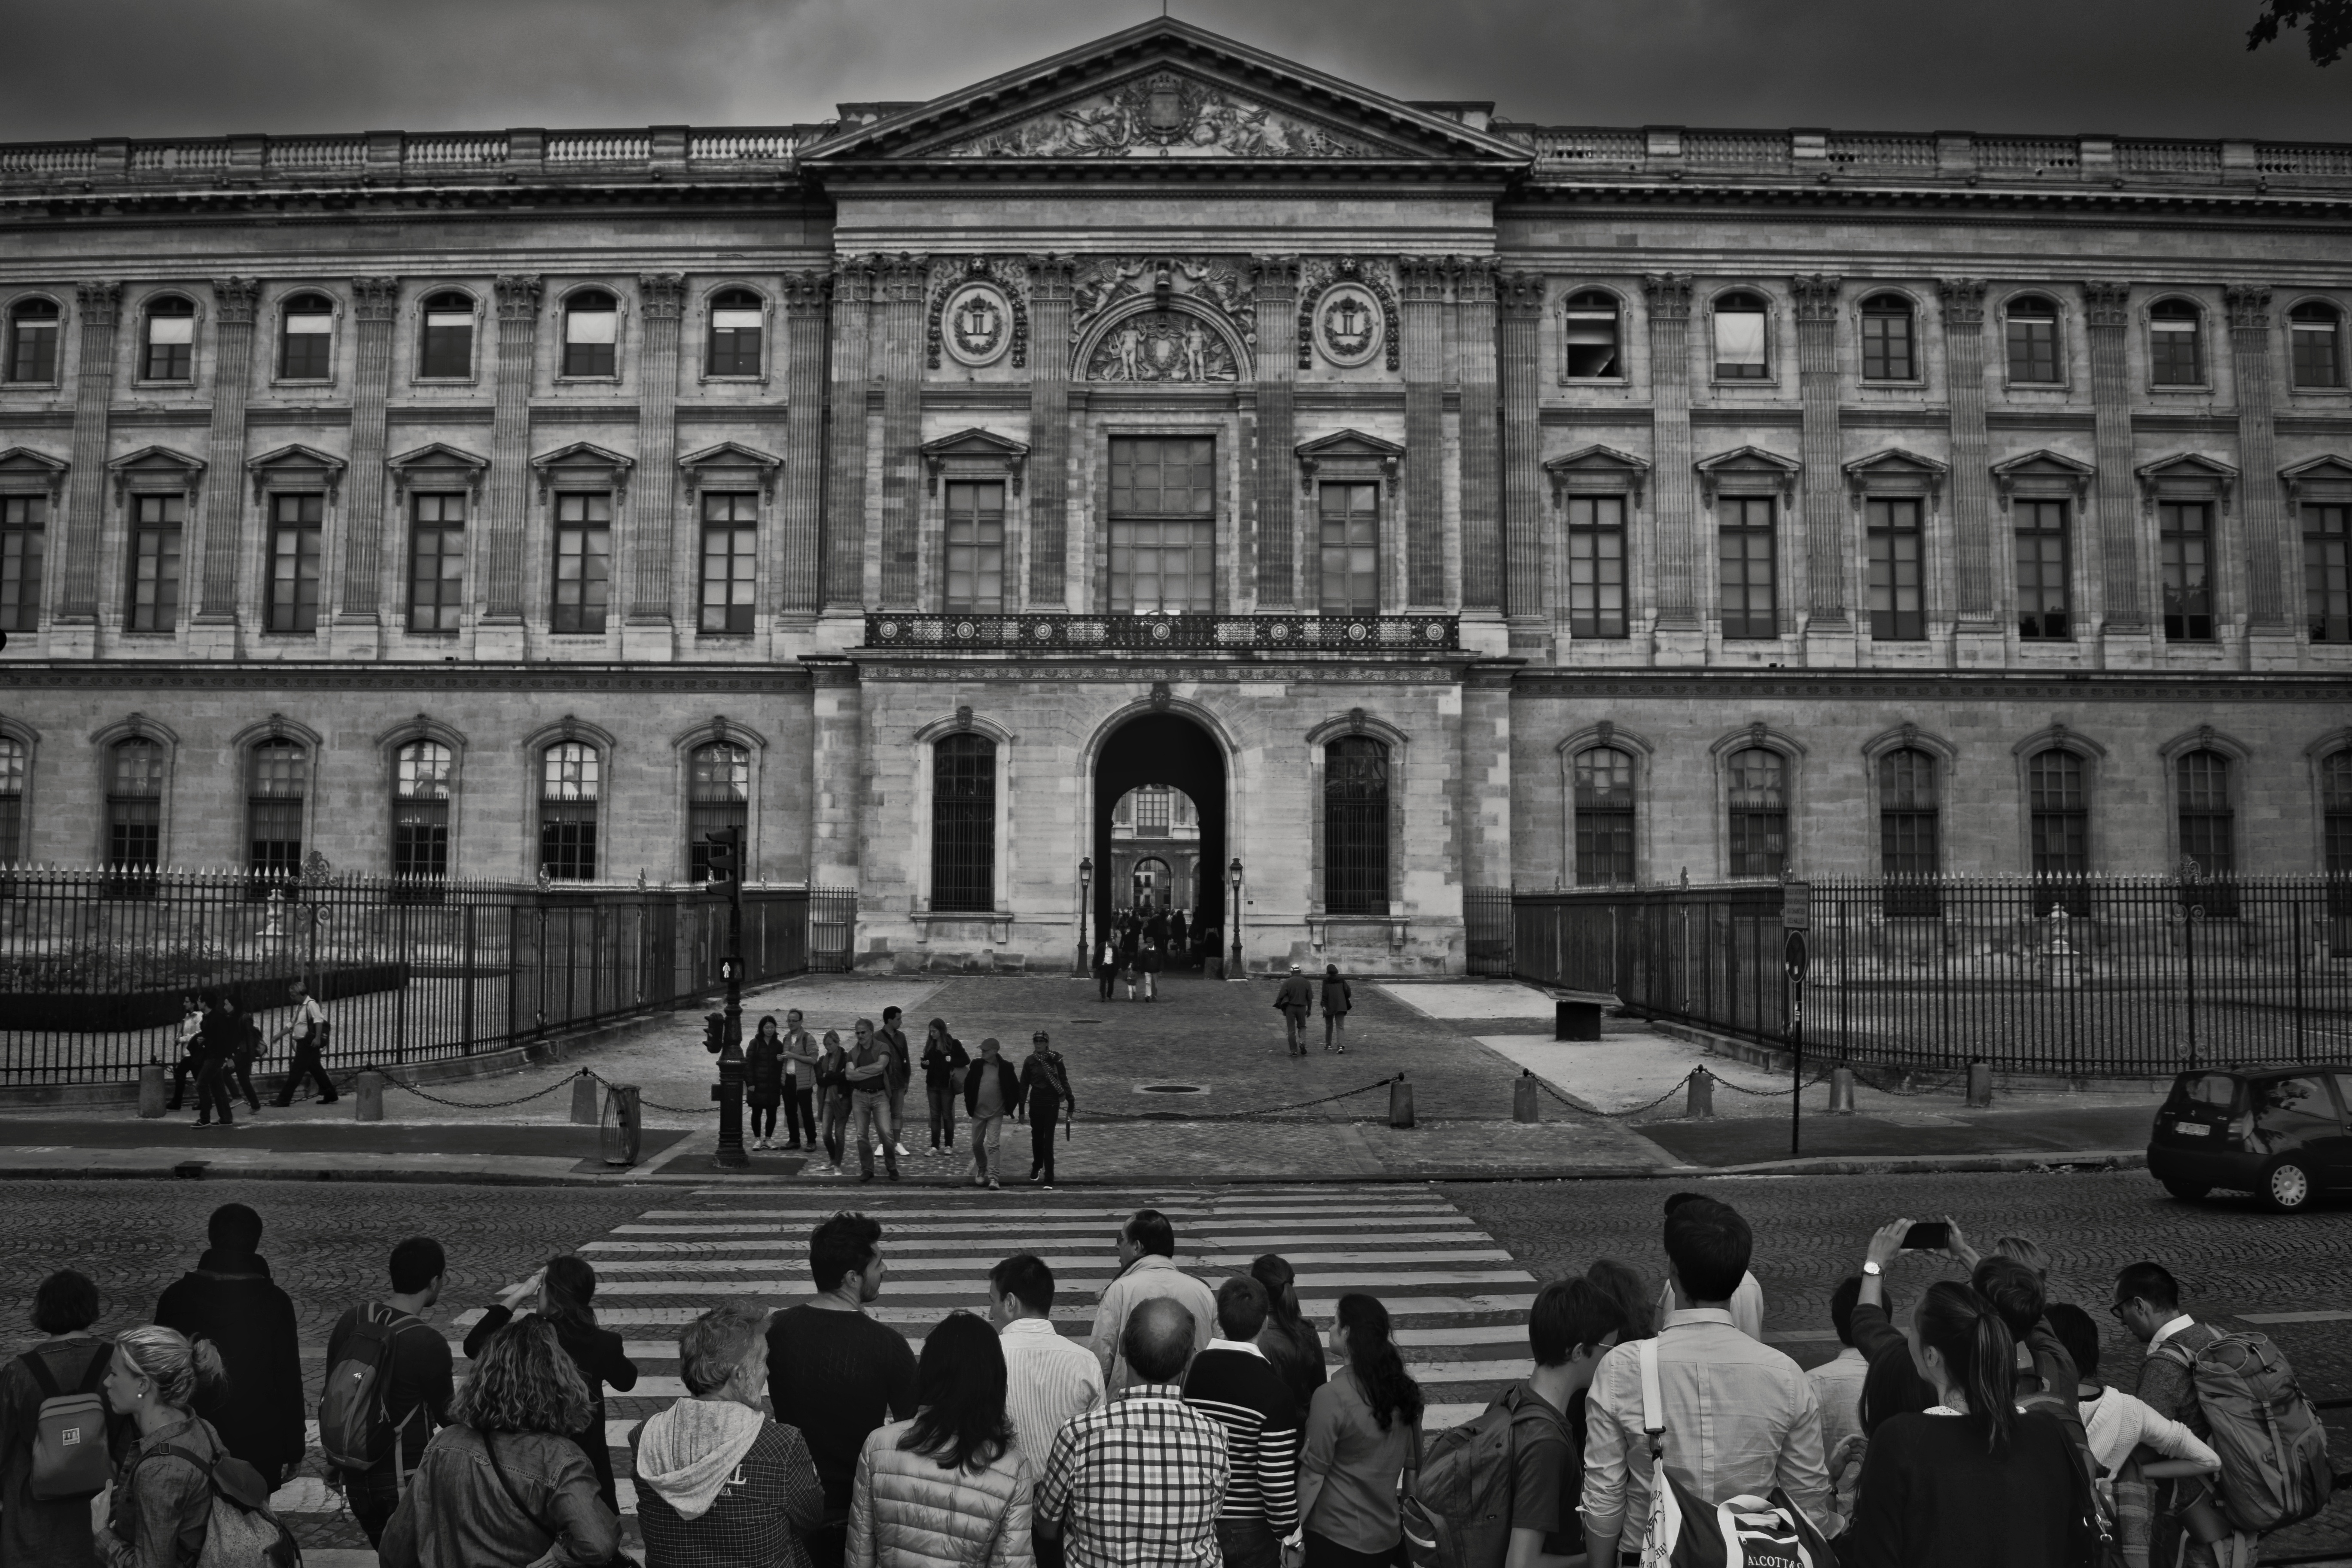
black and white, building, palace, city, monochrome, history, metropolis, monochrome photography, ancient history, human settlement